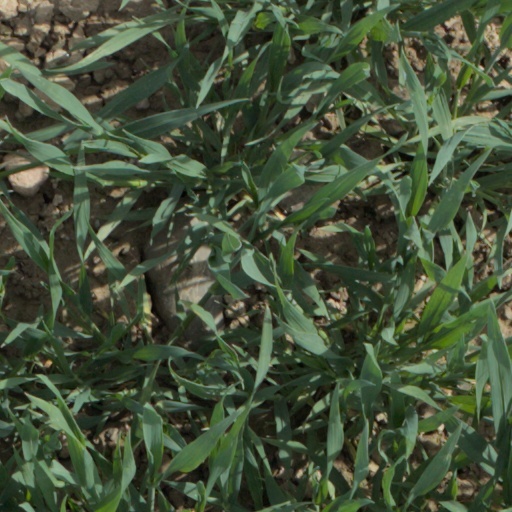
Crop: wheat